Answer in natural language. How many Desks are visible in the scene? Choose between the following options: 2, 3, 4, 0 or 1
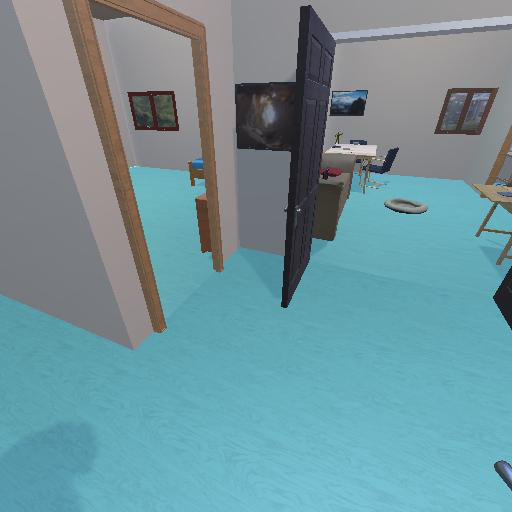
<answer>1</answer>